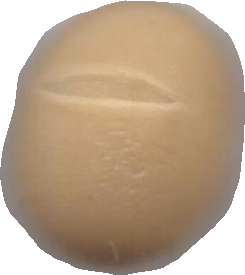
Variety: Dega